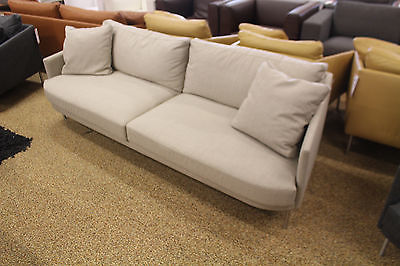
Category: sofa